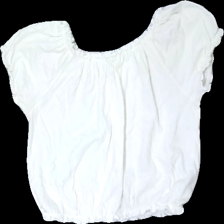
View: front
Type: T-shirt
Category: Children
Brand: Kappahl
Colors: White
Material: 100% cotton
Cut: Regular, Cropped
Size: 158
Season: All
Damage location: bottom center
Damage 2 location: top right
Price range: <50
Recommended usage: Reuse
Description: vit top